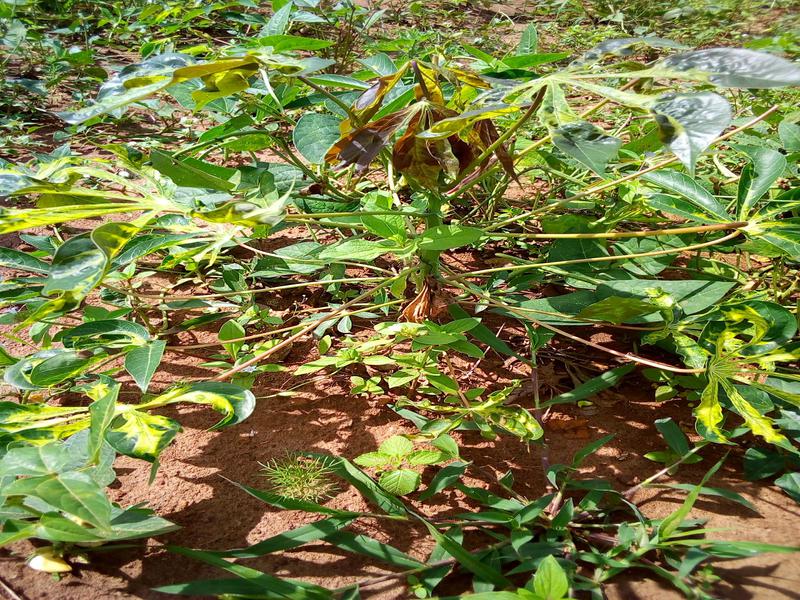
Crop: cassava
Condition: mosaic_disease